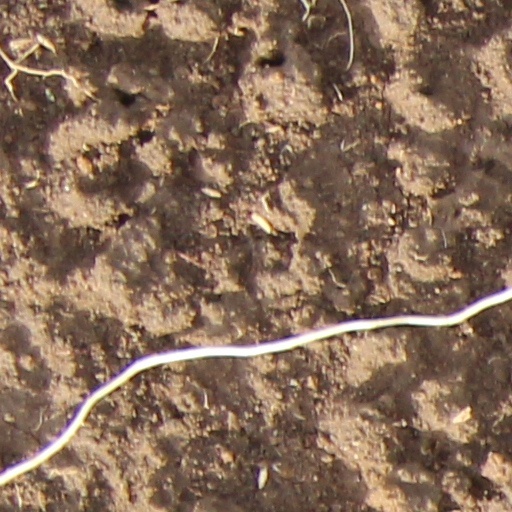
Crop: wheat